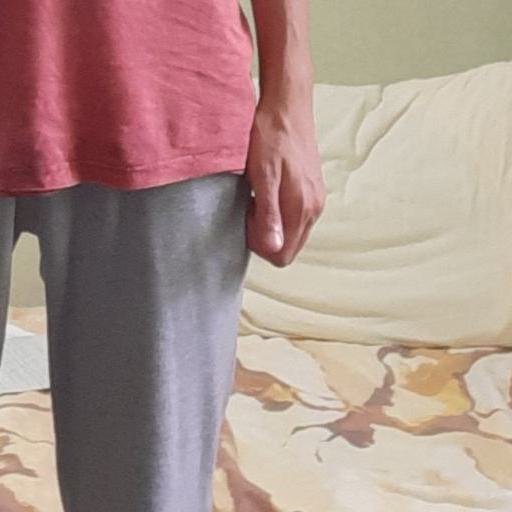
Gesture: no_gesture